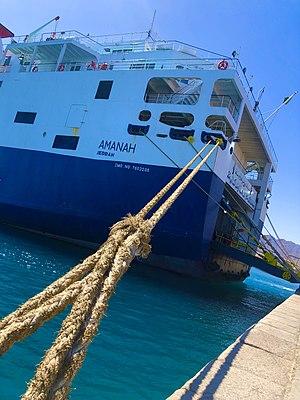
Port Safaga, également appelé Bur Safaga ou encore Safaga, est une ville d'Égypte, sur la côte occidentale de la mer Rouge, située à 53 km au sud d'Hurghada. Ce petit port est également une zone touristique comportant divers hôtels et bungalows.